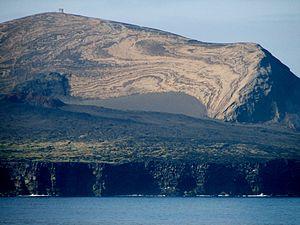
île de Surtsey
Surtsey est une île volcanique située au large de la côte méridionale de l'Islande, à l'extrémité sud des îles Vestmann. Elle s'est formée à la suite d'une éruption volcanique qui a commencé à 130 mètres sous le niveau de la mer aux alentours du 10 novembre 1963, a atteint la surface le 14 novembre 1963 et s'est terminée le 5 juin 1967. C'est à cette date que l'île a atteint sa superficie maximale avec 2,65 km² et sa hauteur maximale avec 173 mètres d'altitude. Depuis, sous l'action érosive du vent et des vagues, l'île a diminué de superficie pour ne mesurer plus que 1,41 km² en 2008. Elle a perdu aussi en altitude à cause de l'érosion essentiellement maritime, du compactage des couches sédimentaires sous-jacentes et à un moindre degré du réajustement isostatique de la lithosphère.